Priestly breastplate

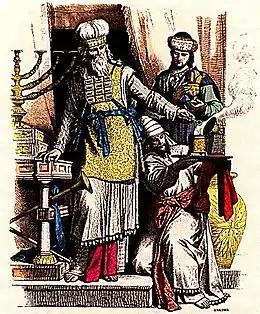
Artist's conception of Jewish high priest wearing a hoshen in ancient Judah

According to the Biblical description, the twelve jewels in the breastplate were each to be made from specific minerals, none identical to another, and each of them representative of a specific tribe, whose name was to be inscribed on the stone.